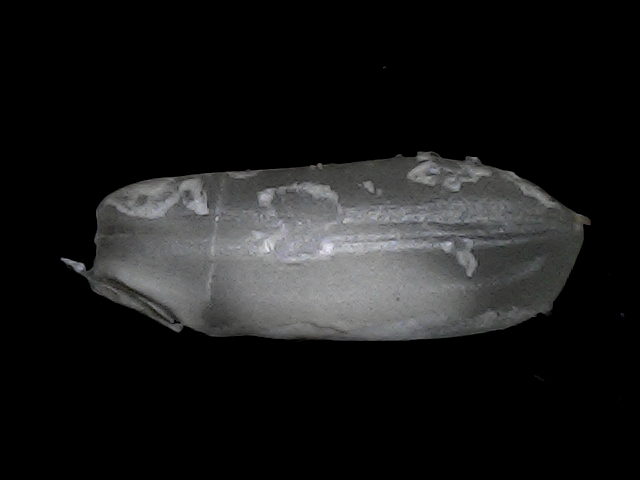
Rice variety: BRRI74